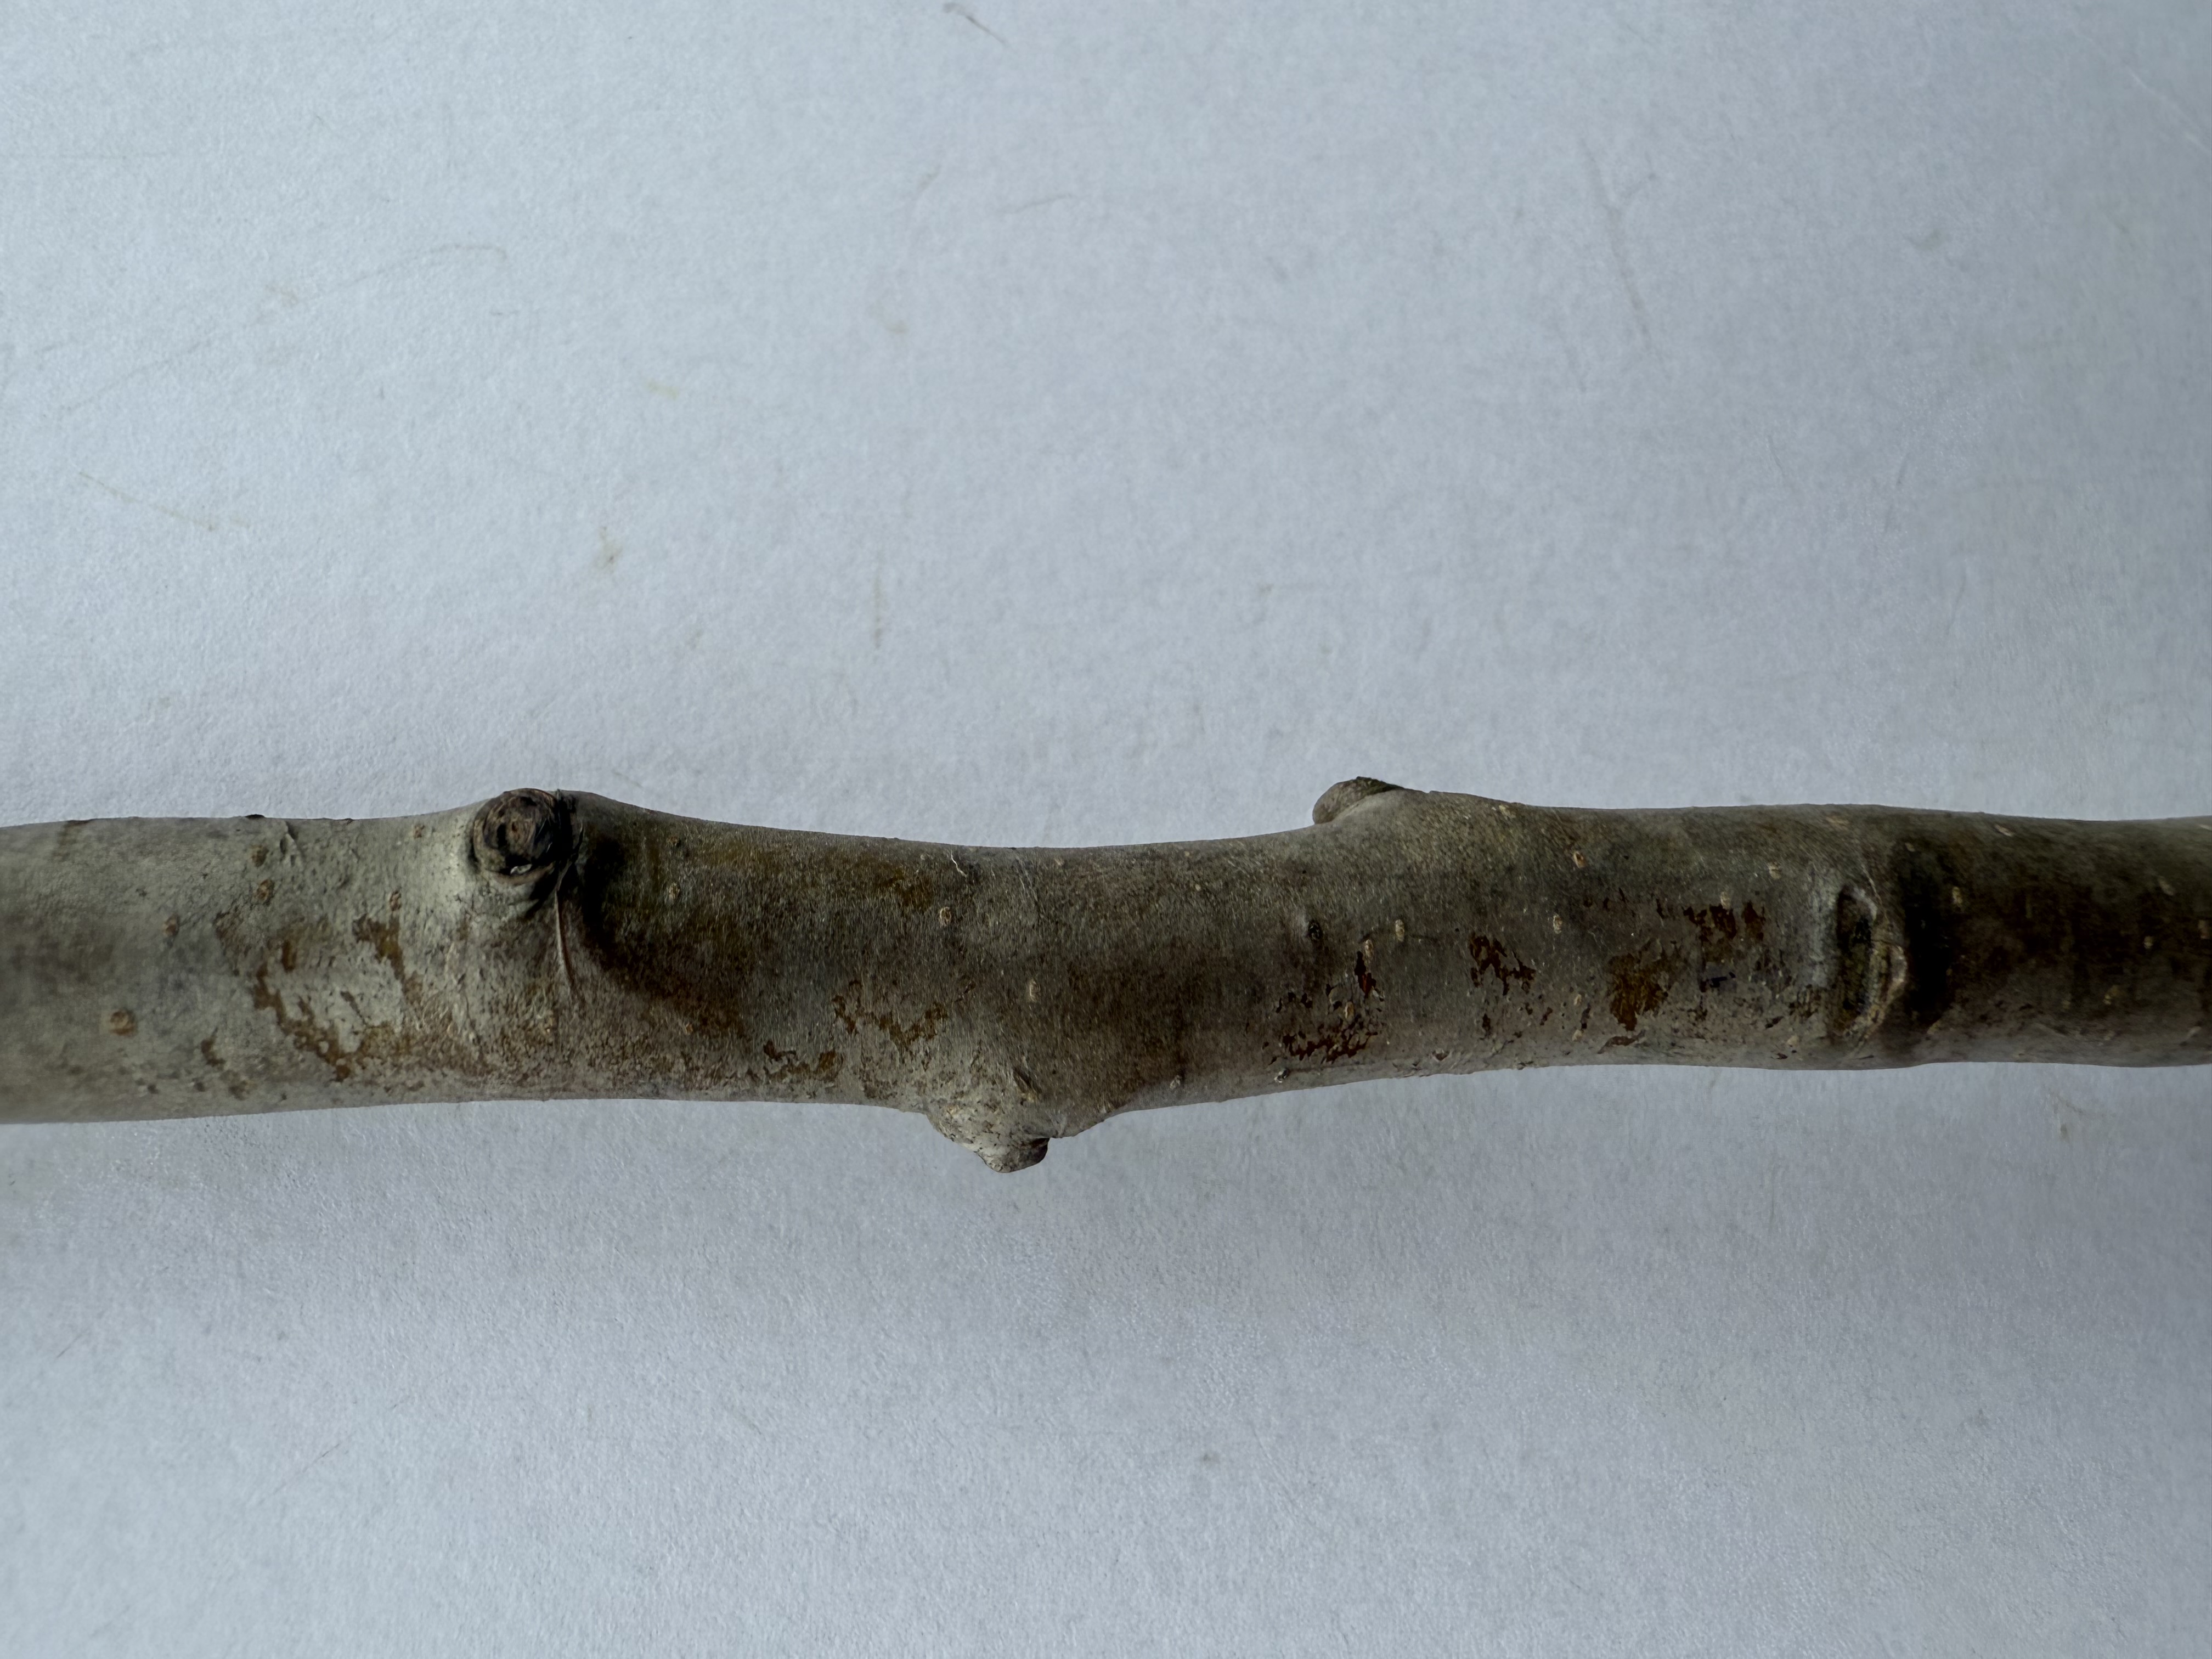
Variety: Akca Pear